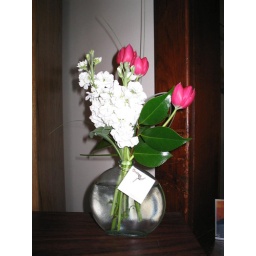
ian surprised anna in front of hale library with these flowers